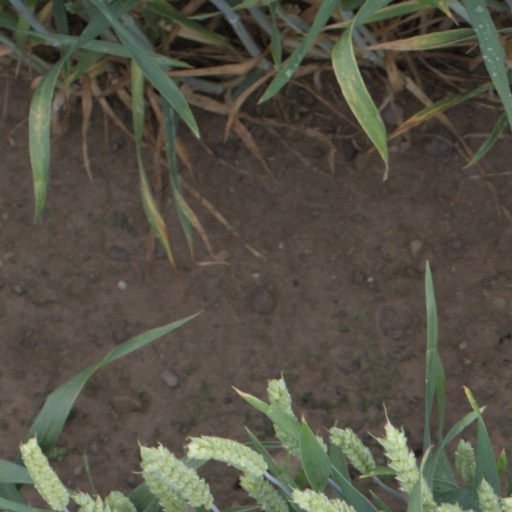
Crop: wheat